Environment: lab
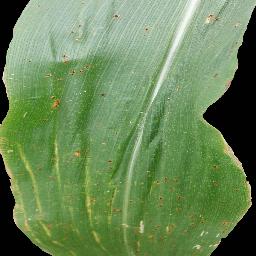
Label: common_rust